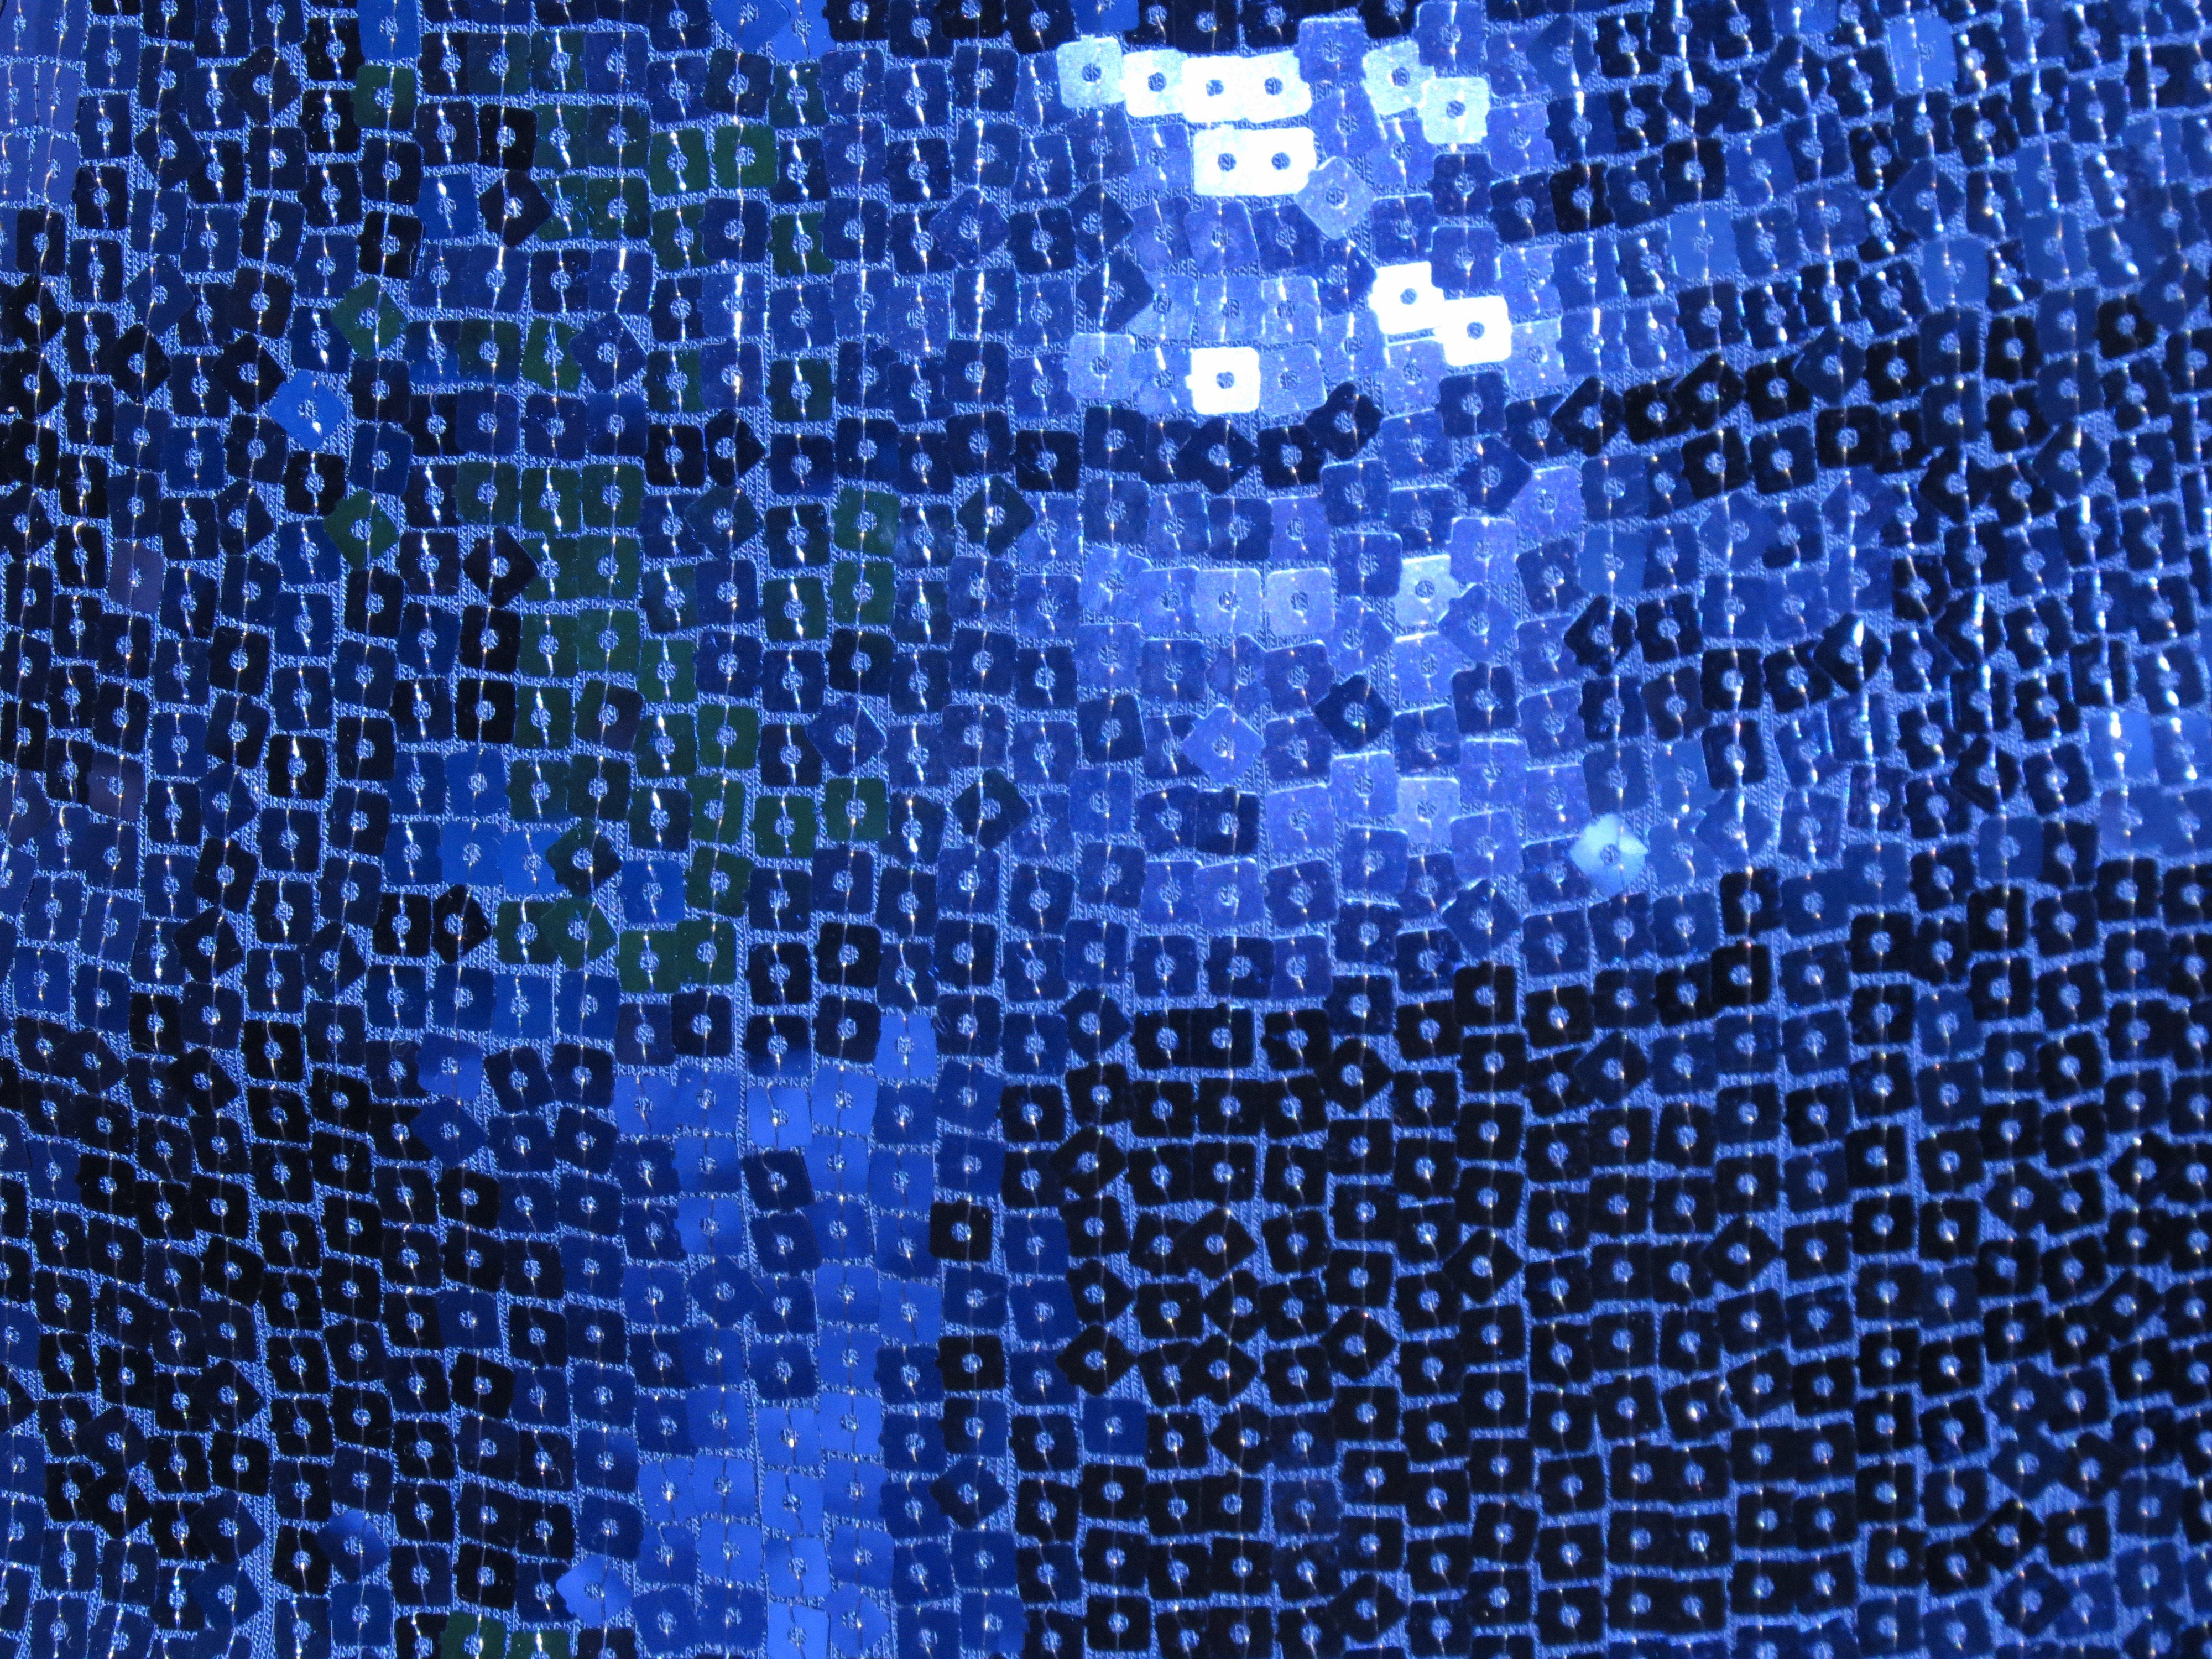
woman, pattern, fashion, blue, clothing, modern, sparkle, dress, net, shimmer, metallic, fashionable, chic, sequins, sequin dress